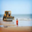
Label: tractor